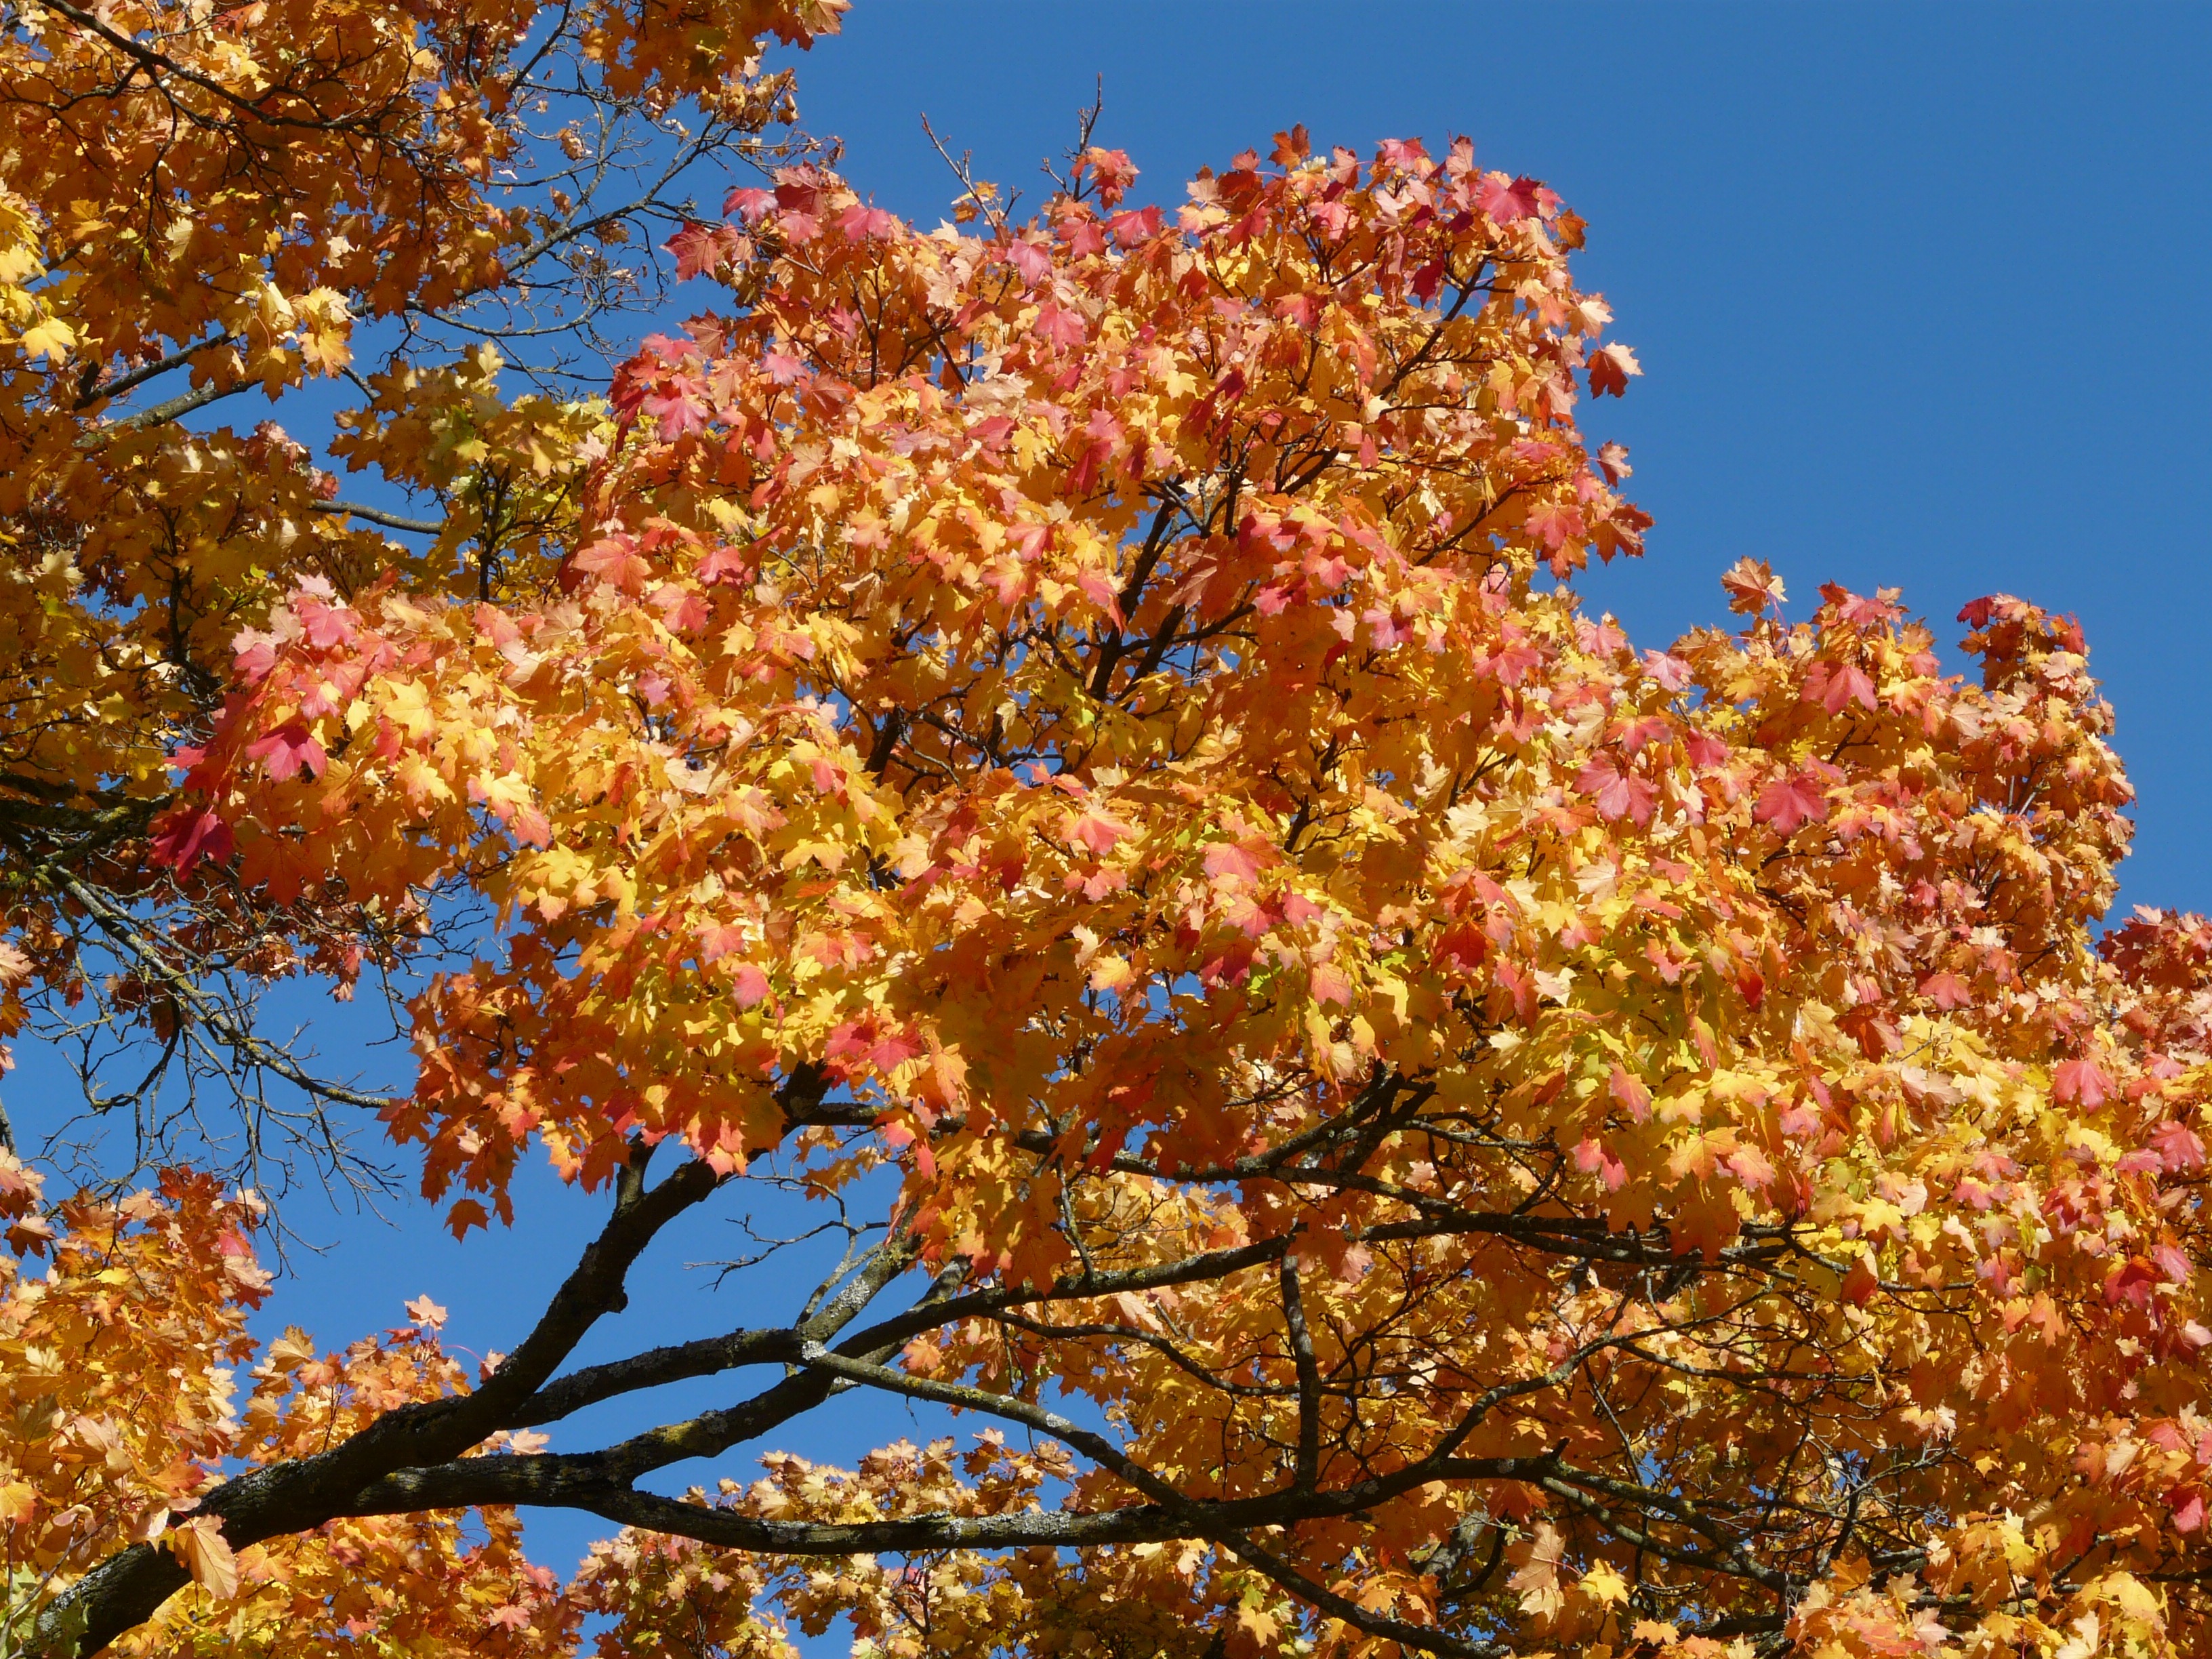
tree, branch, blossom, plant, leaf, flower, red, autumn, blue, colorful, yellow, season, maple, maple tree, farbenpracht, emerge, shrub, deciduous, fall color, fall foliage, color game, gorgeous, acer, flowering plant, autumn tree, woody plant, land plant